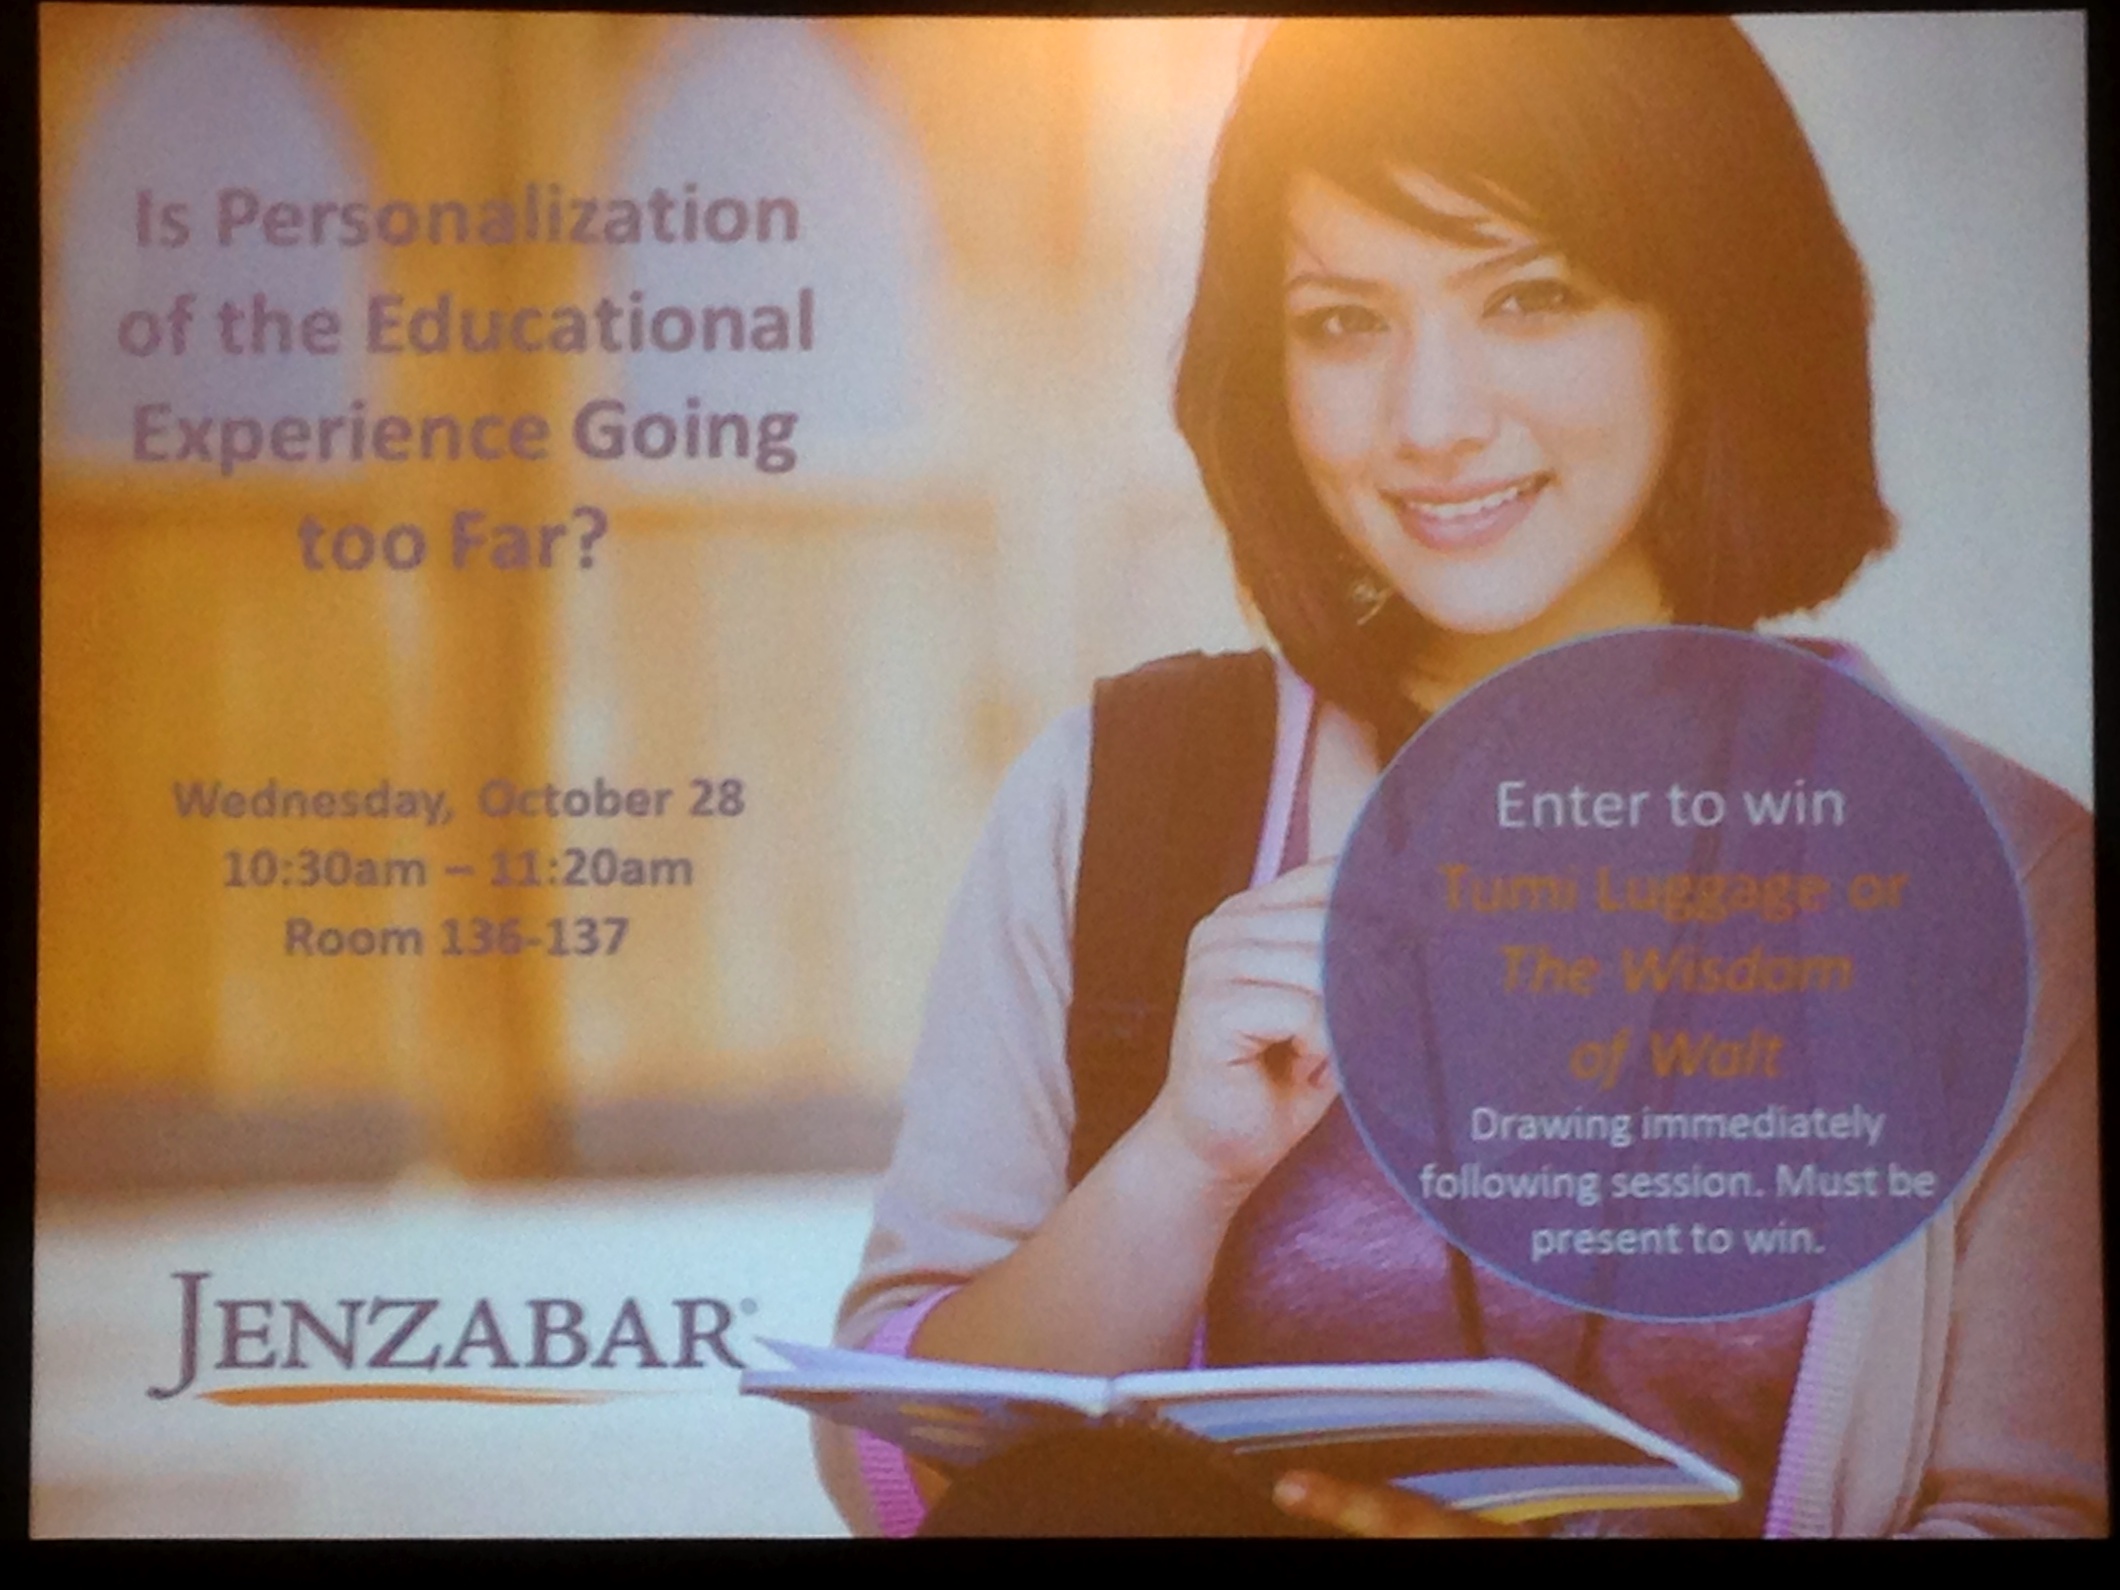
advertising, brand, text, poster, edu15, presentation